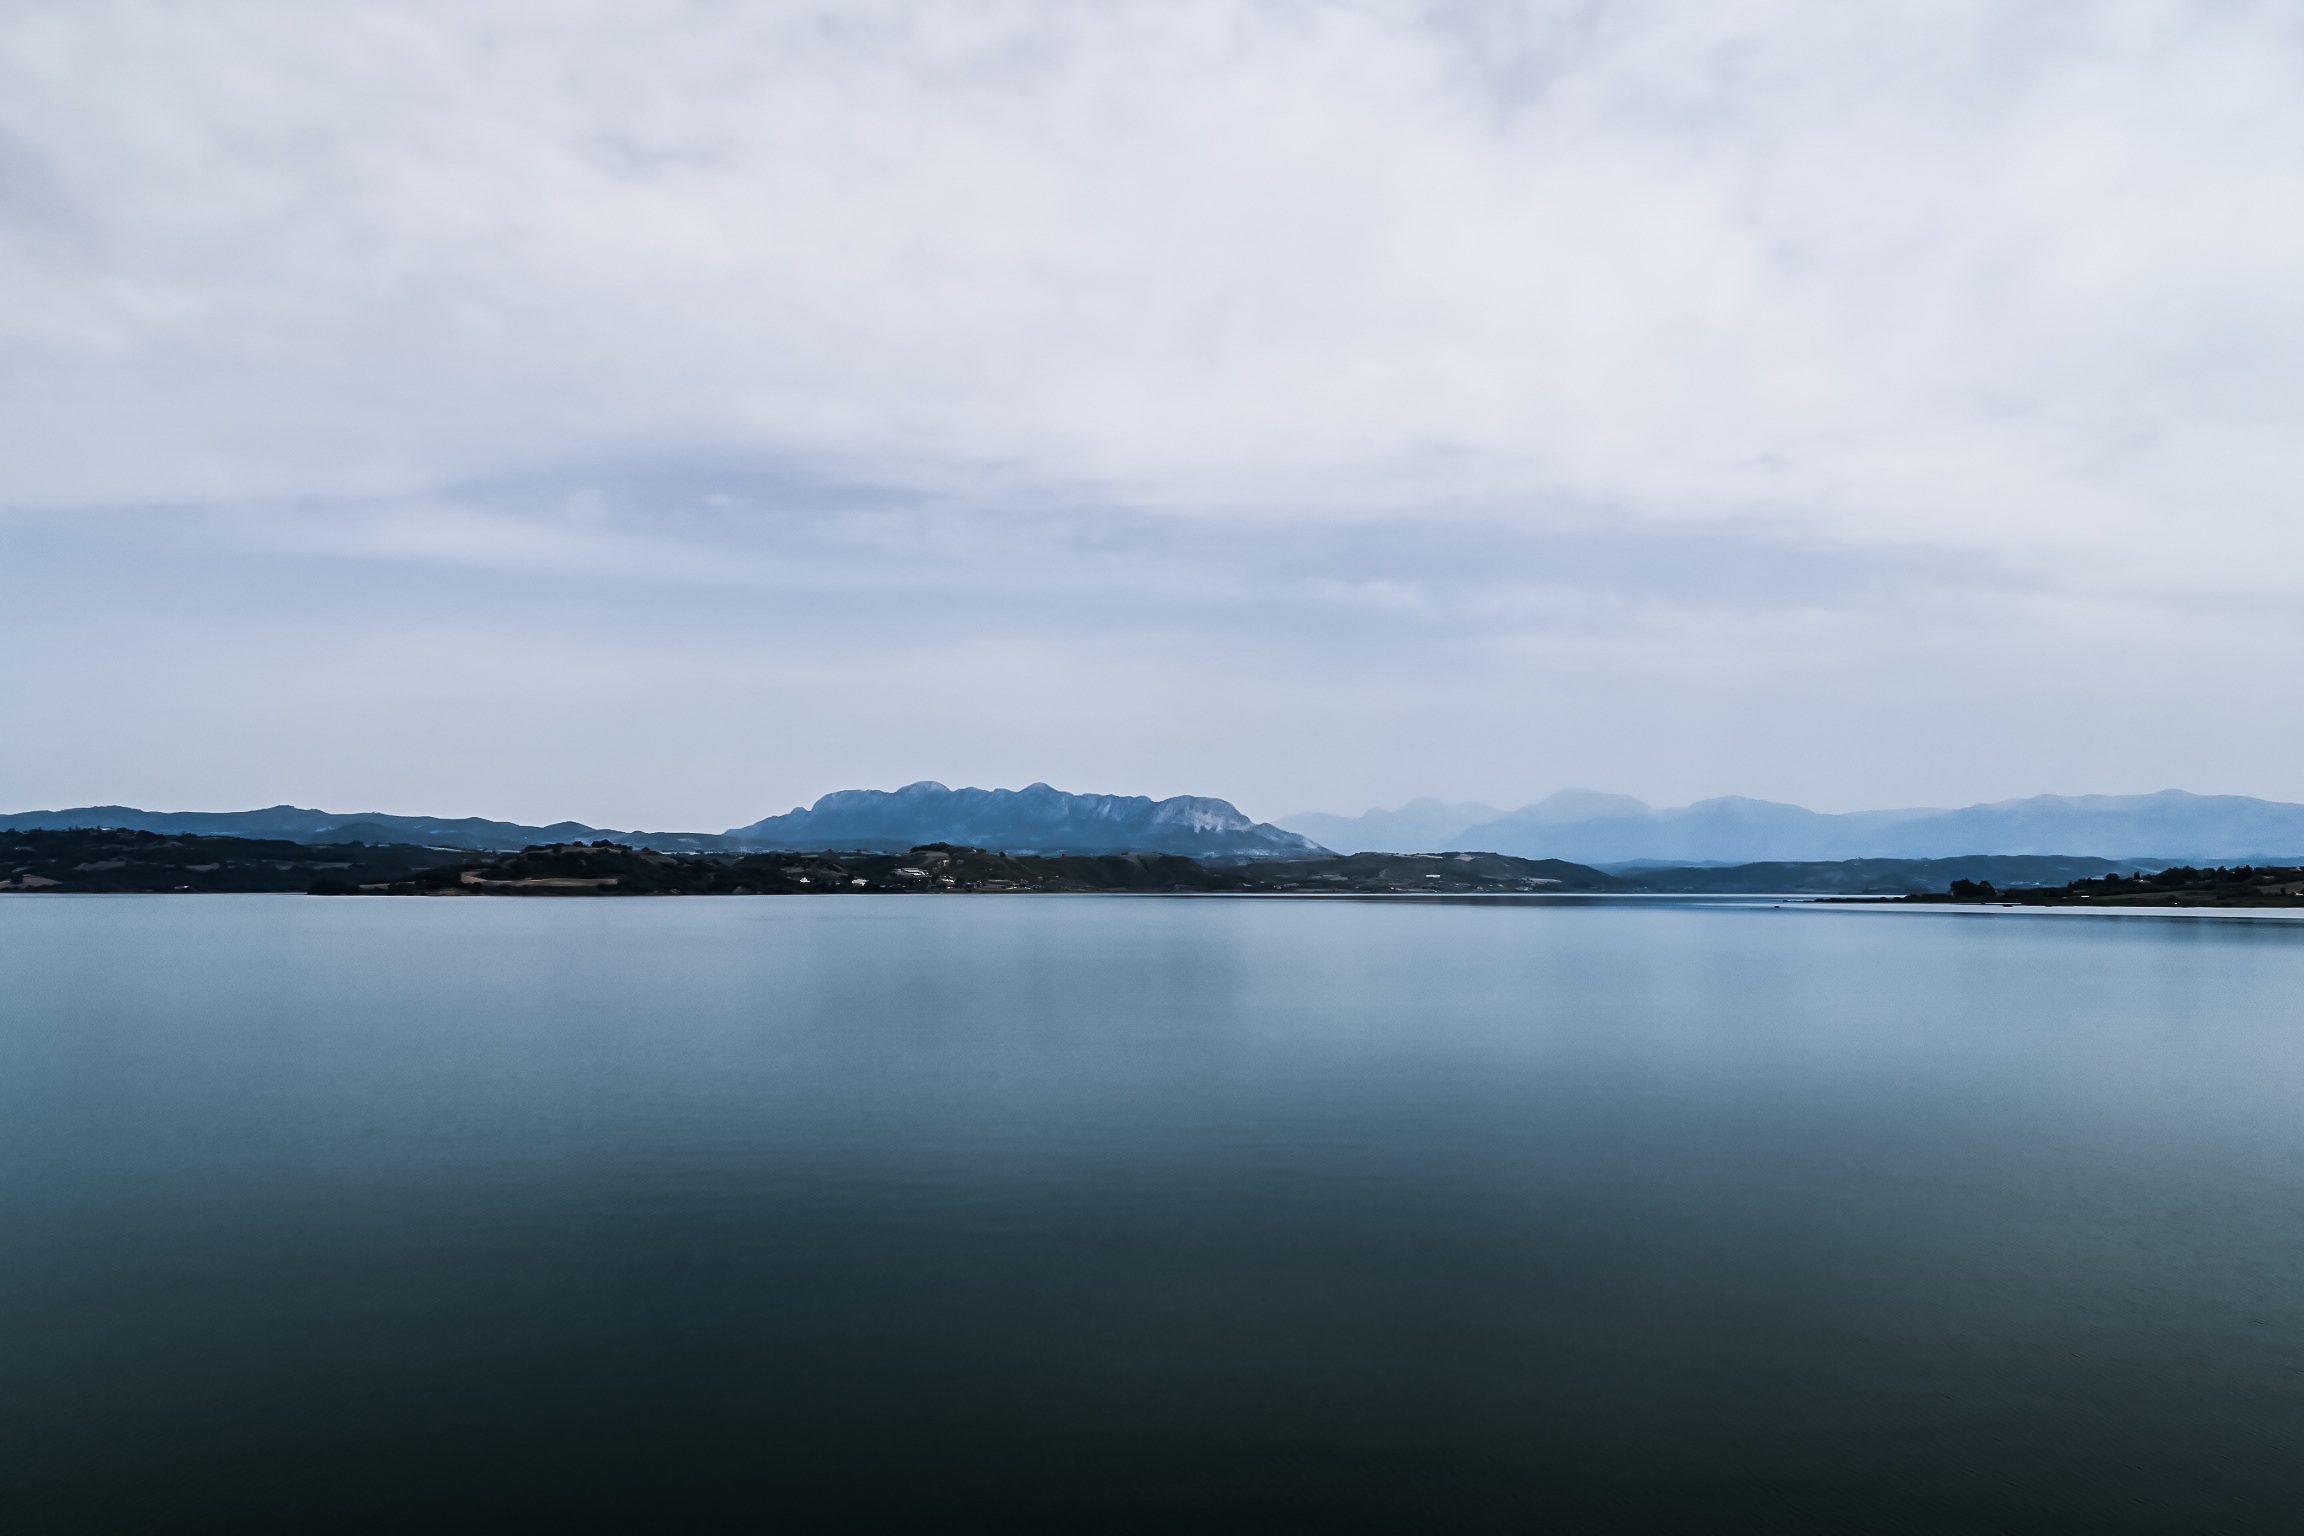
sea, coast, water, ocean, horizon, mountain, cloud, sky, morning, shore, lake, dawn, dusk, reflection, bay, fjord, reservoir, body of water, loch, atmospheric phenomenon